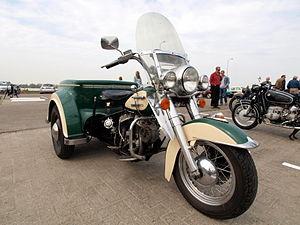
La Harley-Davidson Servi-Car était une moto utilitaire à trois-roues fabriquée par Harley-Davidson de 1932 à 1973.